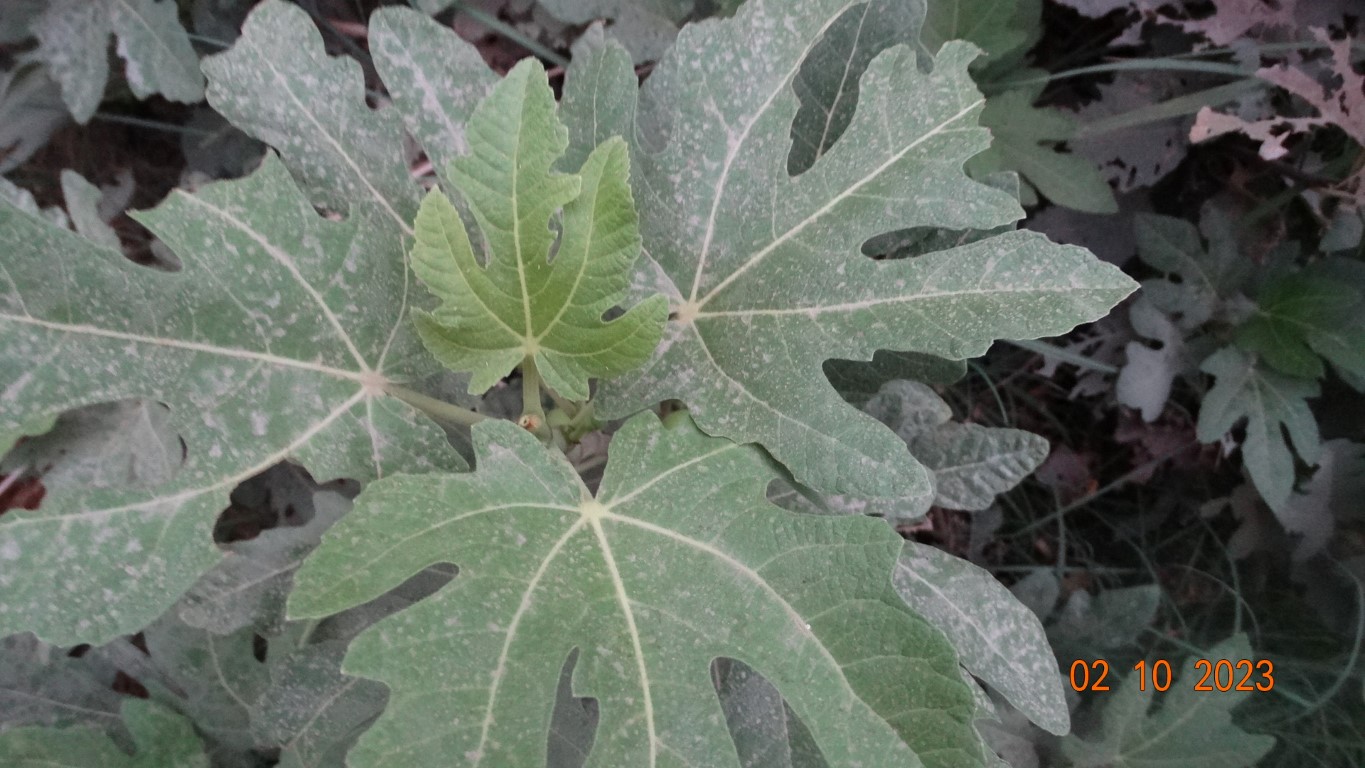
Label: healthy